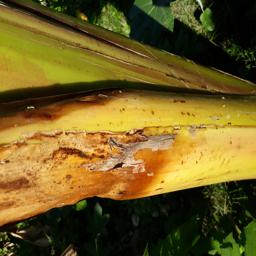
Label: PSEUDOSTEM WEEVIL